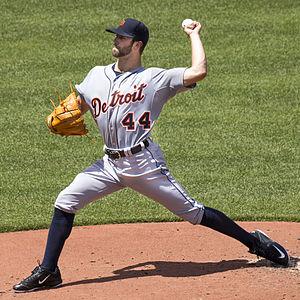
Daniel David Norris est un lanceur gaucher des Tigers de Détroit de la Ligue majeure de baseball.